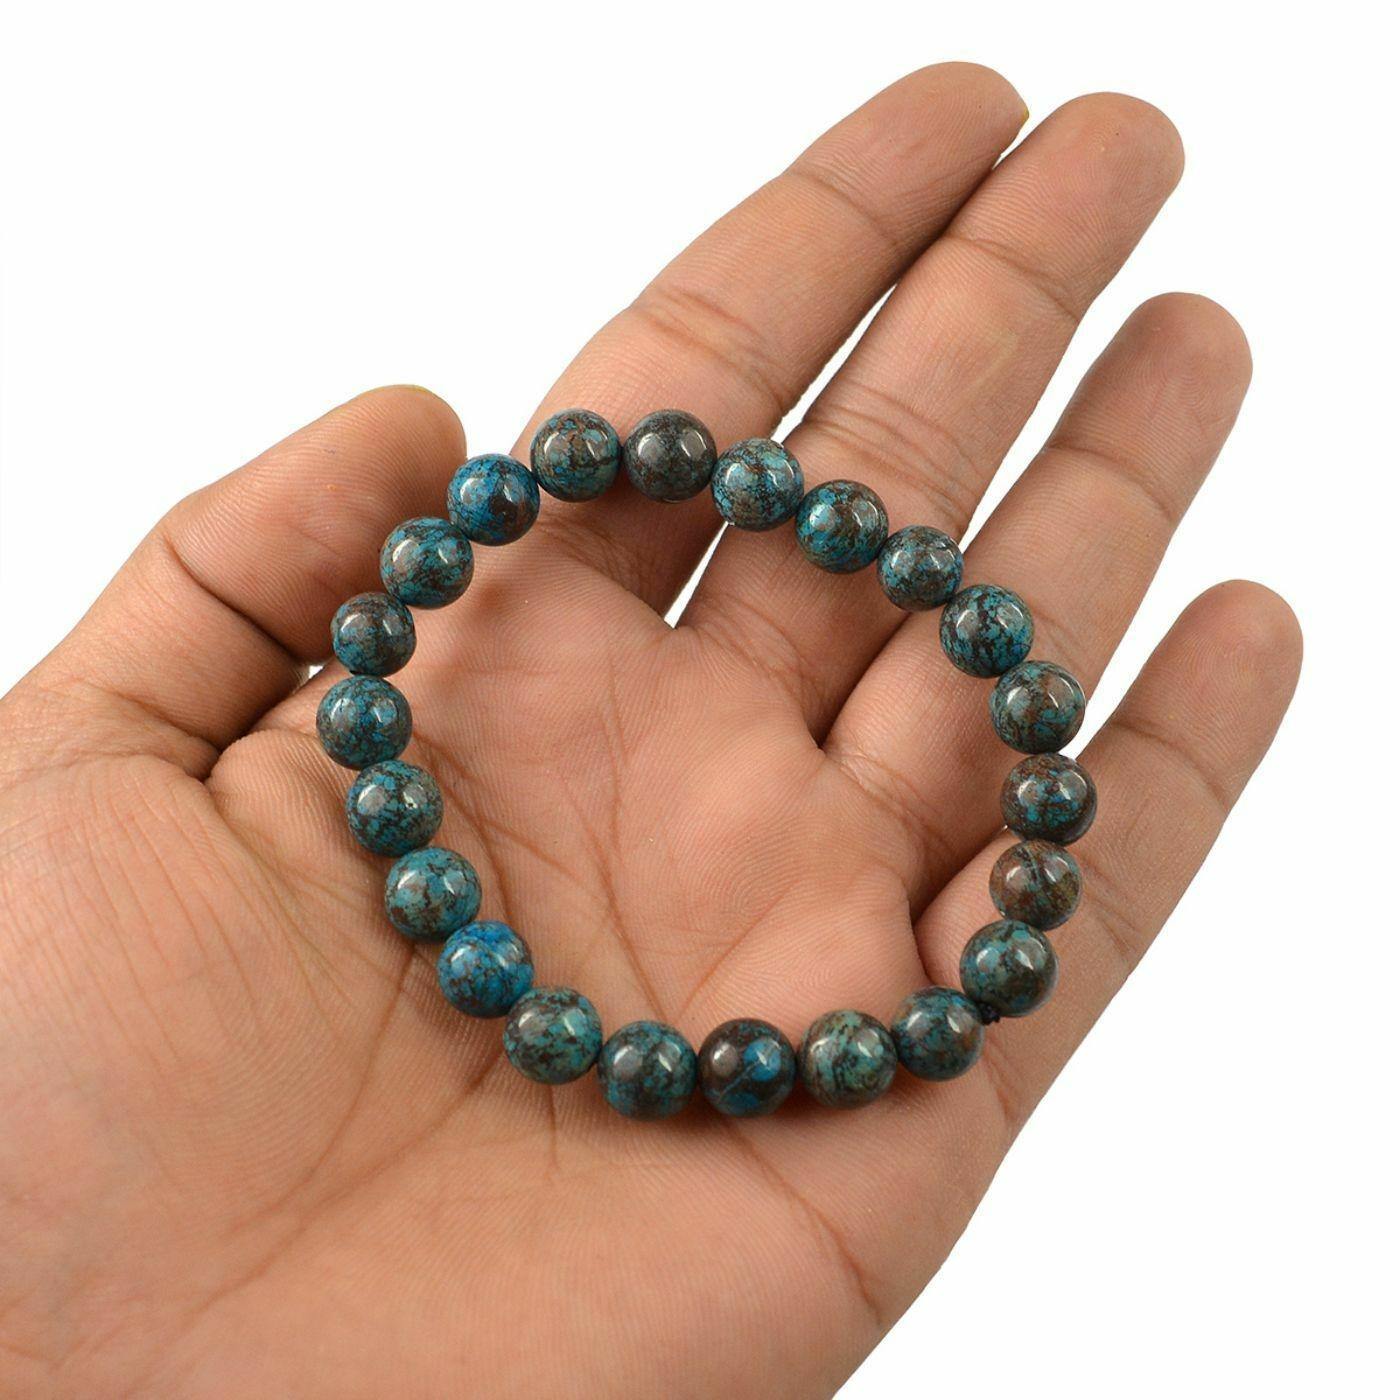
Reiki Crystal Products Crysocolla Bracelet Round Bead 8 mm Bracelet for Reiki Healing Stones
Type: Bracelets & Bangles
Brand: Reiki Crystal Products
Price: Rs. 399
Stretchable Elastic Handmade Natural Crystal Stone Bracelet | Diameter : 2.5 Inch. | Stone Size - 8 mm | Shape : Round | Charged By Reiki Grand Master & Vastu Expert
Features: Stretchable Elastic Handmade Natural Crystal Stone Bracelet | Diameter : 2.5 Inch. | Stone Size - 8 mm | Shape :Round | Charged By Reiki Grand Master & Vastu Expert,Natural Healing Stone for Reiki Healing, Crystal Healing, Numerology, Tarot, Astrology, Vastu, Angle Healing & Feng Shui,100% Authentic, Original and Natural Healing Stone / Crystal - small holes, crack marks on the surface or inside the stones are often visible,Material : Natural Healing Stones See Images & Product Description For Healing Properties /Advantages,Stylish Party-Daily-Office-Casual Wear Reiki Healing Stone Bracelet for Men, Women, Boys, Girls. Best for Gifting & Personal Use.
Included: Pack Of 1 X Crysocolla 8 mm Bracelet